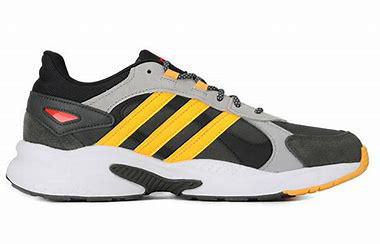
Brand: adidas
Model: neo Adidas NEO Crazychaos Shadow